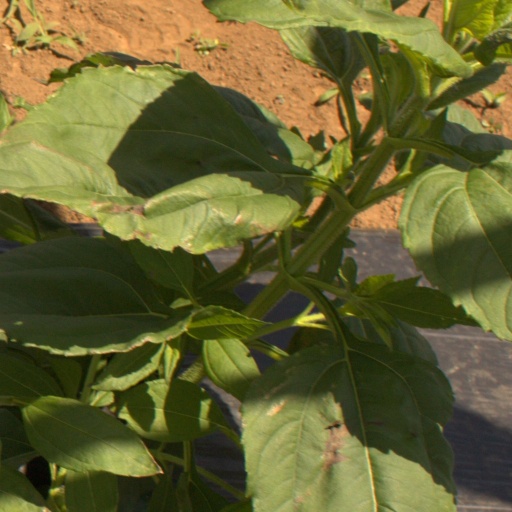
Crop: Jerusalem artichoke